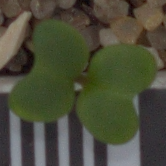
Label: charlock